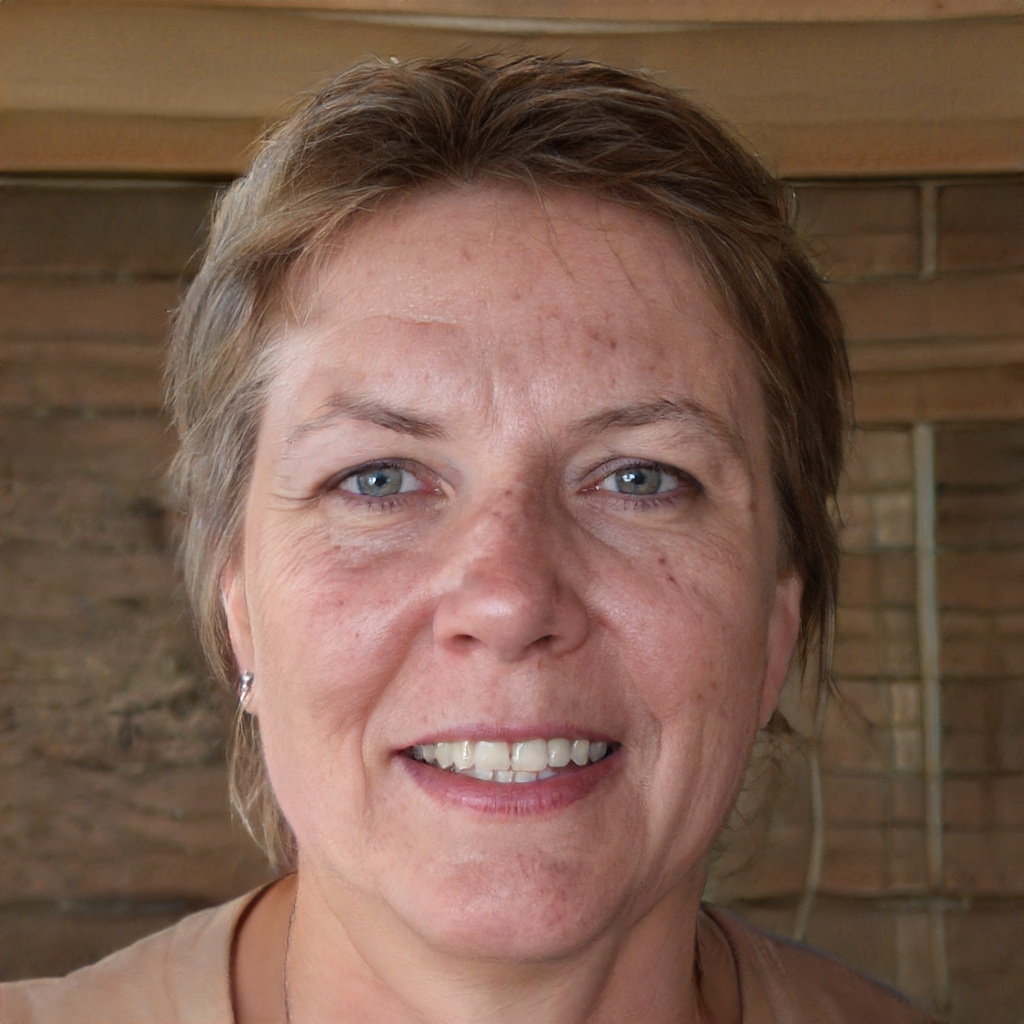
Gender: Female